List of birds of Ecuador

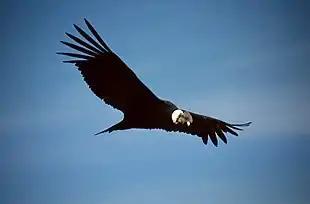
The Andean condor is the national bird of Ecuador.

This is a list of the bird species recorded in Ecuador including those of the Galápagos Islands. The avifauna of Ecuador has 1670 confirmed species, of which eight are endemic to the mainland and 31 are endemic to the Galápagos. Four have been introduced by humans, 79 are rare or vagrants, and one has been extirpated. An additional 42 species are hypothetical (see below).